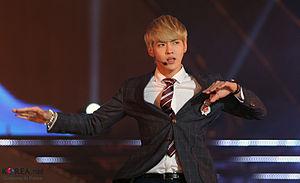
Wu Yifan, aussi connu sous son nom de scène Kris Wu, est un acteur, rappeur, chanteur et modèle canadien actuellement actif en Chine. Il est un ancien membre du boys band sud-coréano-chinois EXO, ainsi que sa sous-unité EXO-M.